Kythnos

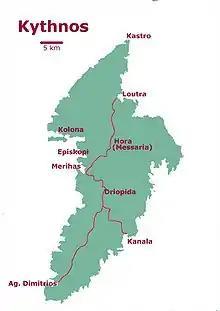

The island has two significant settlements, the village of Messaria or Chora of Kythnos (pop. 561 in 2011 census), known locally as "Chora", and the village of Dryopis or Dryopida (pop. 325), also known as "Chorio". Both villages are notable for their winding and often stepped streets, too narrow for vehicular traffic. The villages are very picturesque but have different architectural styles. Chora has the more-typical flat roofs of the Cyclades, while Dryopida's rooftops are slanted and tiled. Chora is also notable for its large Greek Orthodox Church.